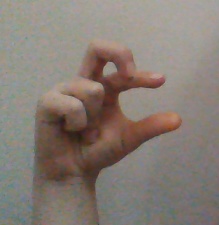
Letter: thal